General secretaryship of Mikhail Gorbachev

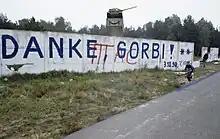
Berlin Wall, "Thank you, Gorbi!", October 1990

In January 1987, Gorbachev attended a Central Committee plenum where he talked about perestroika and democratization while criticizing widespread corruption. He considered putting a proposal to allow multi-party elections into his speech, but decided against doing so. After the plenum, he focused his attentions on economic reform, holding discussions with government officials and economists. Many economists proposed reducing ministerial controls on the economy and allowing state-owned enterprises to set their own targets; Nikolai Ryzhkov and other government figures were skeptical. In June, Gorbachev finished his report on economic reform. It reflected a compromise: ministers would retain the ability to set output targets but these would not be considered binding. That month, a plenum accepted his recommendations and the Supreme Soviet passed a "law on enterprises" implementing the changes. Economic problems remained: by the late 1980s there were still widespread shortages of basic goods, rising inflation, and declining living standards. These stoked a number of miners' strikes in 1989.